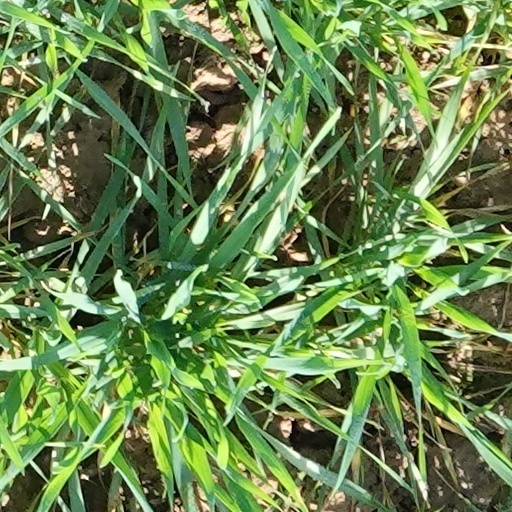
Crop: wheat